Garden of One Thousand Buddhas

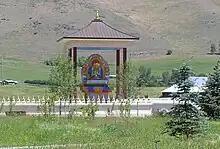
Pavilion and stupas

The garden was founded by Gochen Tulku Sang-ngag Rinpoche, a Tibetan master of the Nyingma school of Buddhism. Following a traditional Buddhist method, Sang-Ngag claimed to have chosen the location immediately upon seeing it, recalling a prophetic dream from his youth which corresponded to the garden's landscape. Subsequently, Sang-ngag's non-profit organization, "Ewam", received the land in an anonymous donation by one of the Rinpoche's disciples, and construction began in 2000.